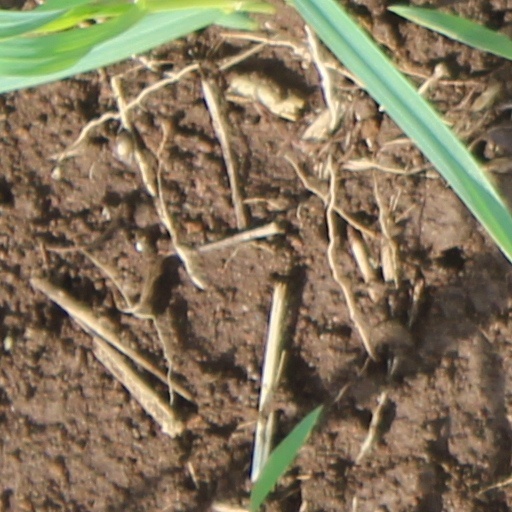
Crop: wheat